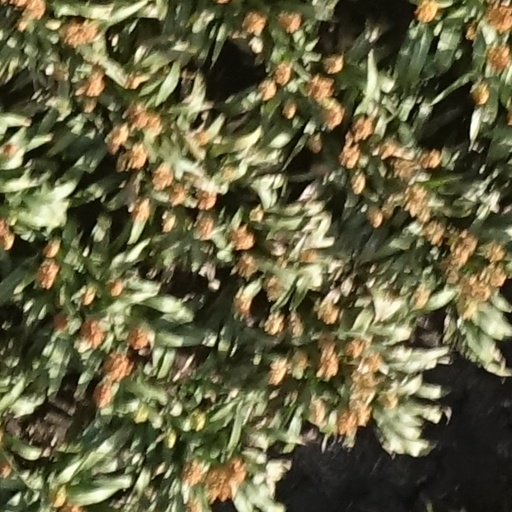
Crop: sorghum